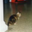
Label: cat